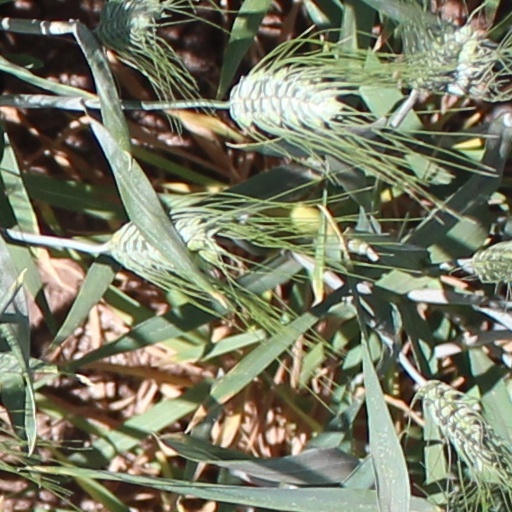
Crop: wheat